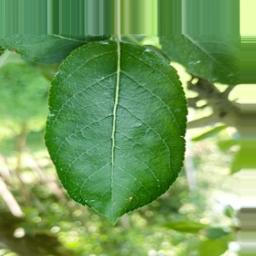
Label: Healthy